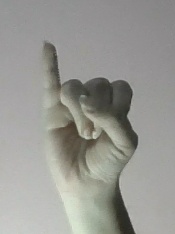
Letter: meem